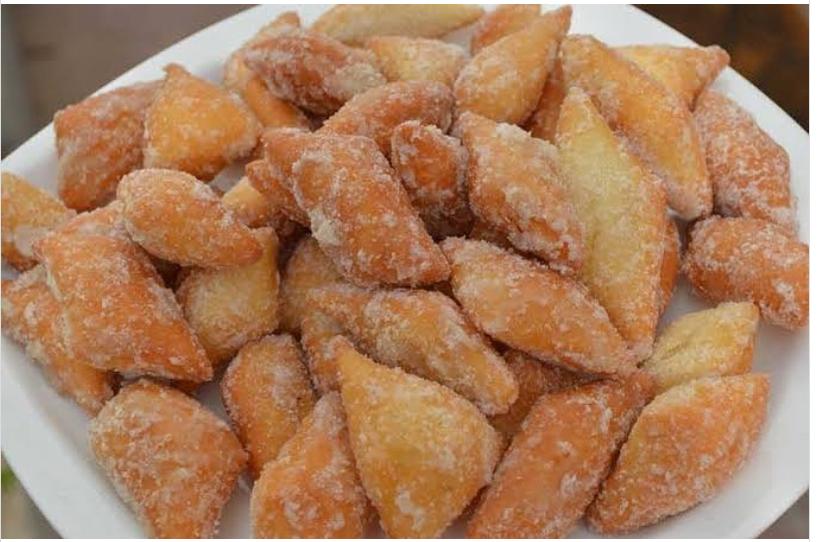
Chakula aina moja ambapo imepakuliwa kwenye sahani nyeupe ambapo sahani hiyo ni sahani yenye umbo la mraba ambapo ndani ya sahani hiyo kuna kaimati na bajia.